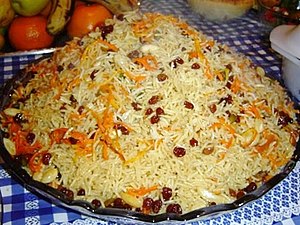
Pilaf
Kabuli palaw, en populær ret i Pakistan og nationalret i Afghanistan
Pilaf er en risret, der oprindeligt kommer fra Sydasien og Persien.